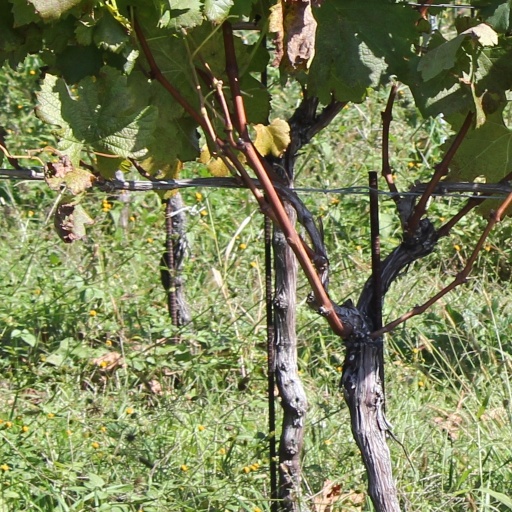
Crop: grape